University of Illinois round barns

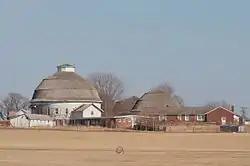
University of Illinois round barns

The three University of Illinois round barns played a special role in the promotion and popularity of the American round barn. They are located in Urbana Township, on the border of the U.S. city of Urbana, Illinois and on the campus of the University of Illinois Urbana-Champaign. The University of Illinois was home to one of the Agricultural Experiment Stations, located at U.S. universities, which were at the heart of the promotion of the round barn. At least one round barn in Illinois was built specifically after its owner viewed the barns at the university. Though originally an experiment the three barns helped to lead the way for round barn construction throughout the Midwest, particularly in Illinois. The barns were listed as contributing properties to the U of I Experimental Dairy Farm Historic District, which was listed on the U.S. National Register of Historic Places in 1994.